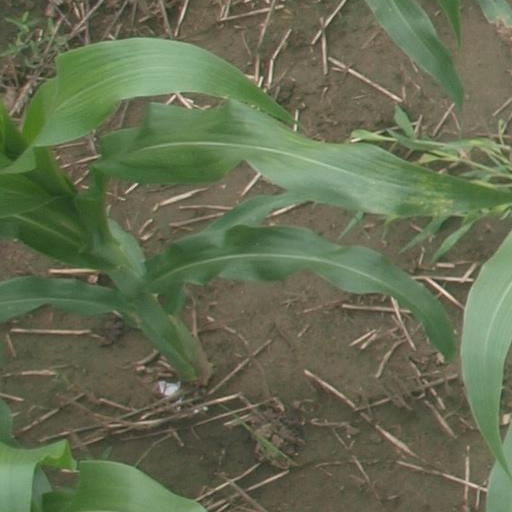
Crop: maize; corn